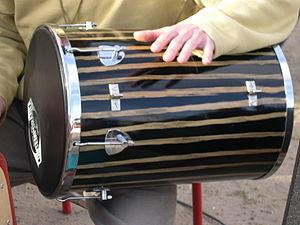
Tam-tam - Vue de profil.